Grigori Rasputin

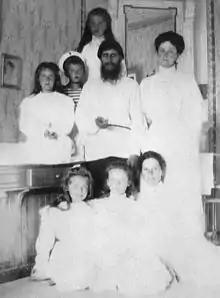
Alexandra Feodorovna with her children, Rasputin and the nurse Maria Ivanova Vishnyakova, 1908

Word of Rasputin's activity and charisma began to spread in Siberia during the early 1900s. At some point during 1904 or 1905, he traveled to the city of Kazan, where he acquired a reputation as a wise "starets" who could help people resolve their spiritual crises and anxieties. Despite rumors that Rasputin was having sex with female followers, he made a favorable impression on several local religious leaders. Among these were Archimandrite Andrei and Bishop Chrysthanos, who gave Rasputin a letter of recommendation to Bishop Sergei, the rector of the theological seminary at the Alexander Nevsky Monastery, and arranged for him to travel to Saint Petersburg.